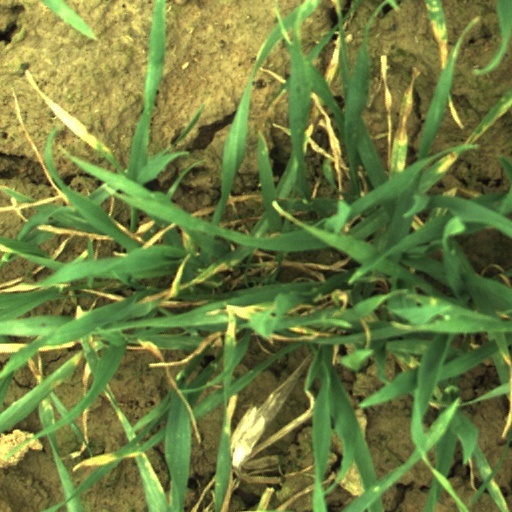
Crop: wheat